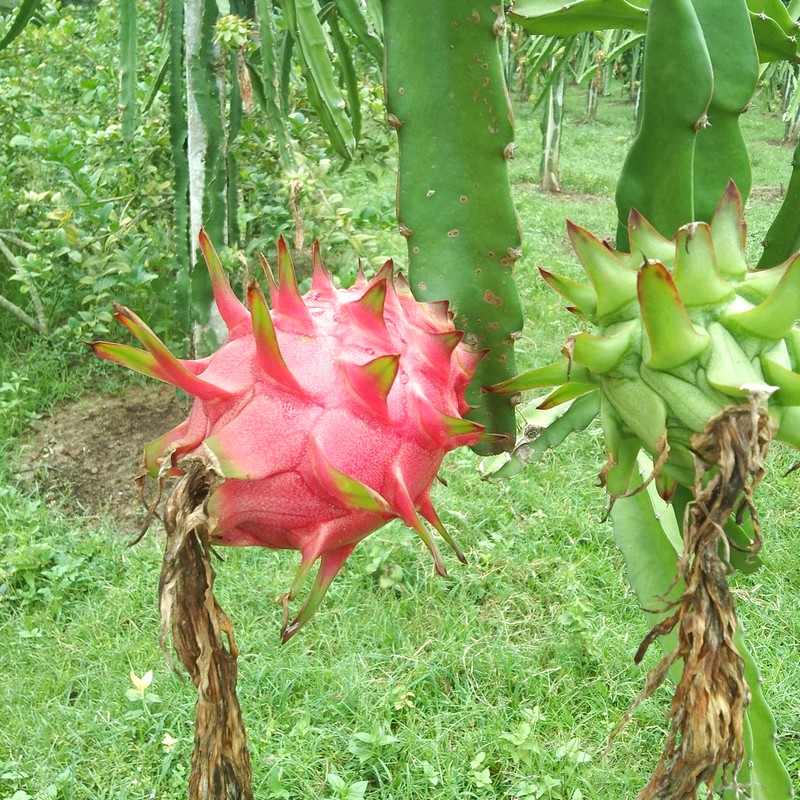
Label: Mature Dragon Fruit